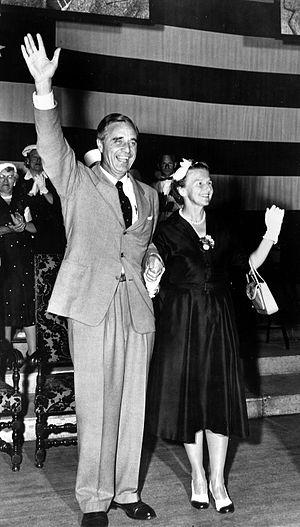
Dorothy Walker Bush, née Dorothy Wear Walker le 1ᵉʳ juillet 1901 et décédée le 19 novembre 1992 était la mère du 41ᵉ président des États-Unis George H. W. Bush et la grand-mère du 43ᵉ président des États-Unis George W. Bush.